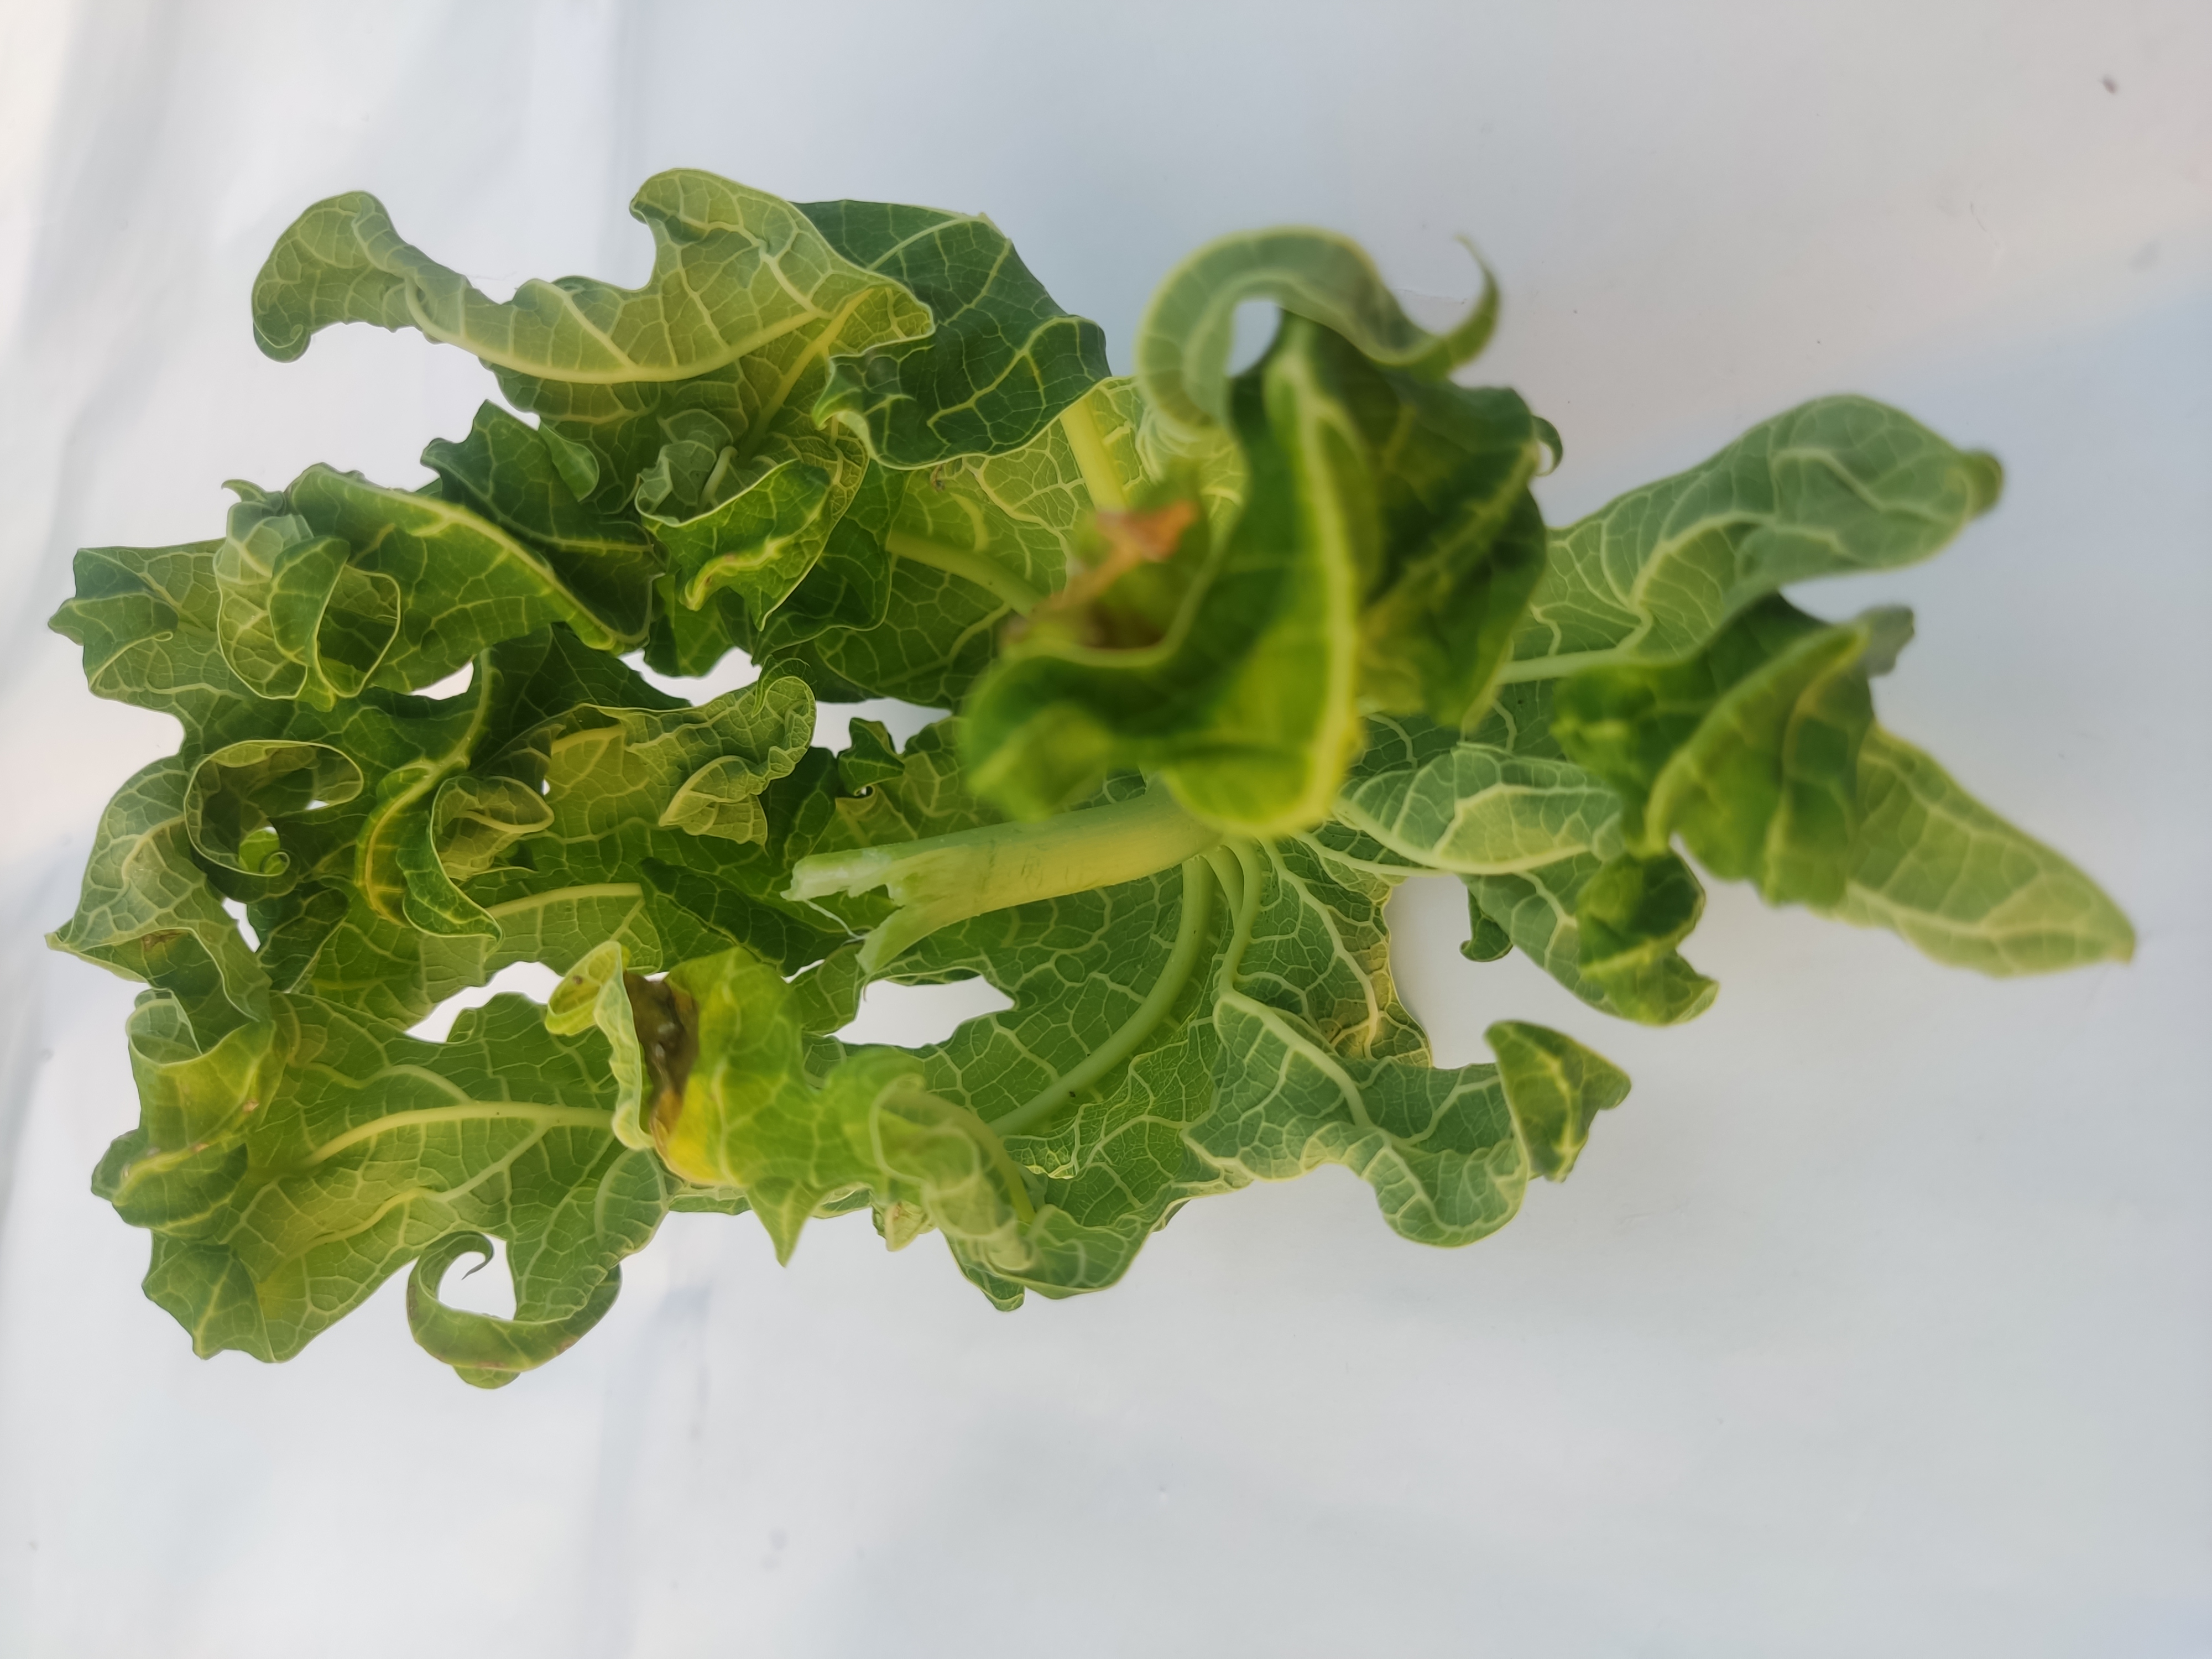
Label: Leaf Curl